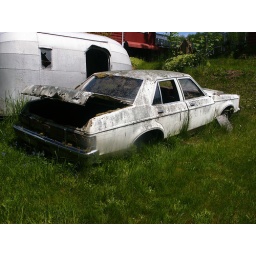
Remains of Car 5, an ex-KOMO TV car near Mt. St. Helens